Thomas Mott Osborne

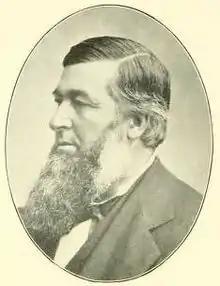
David M. Osborne (1822–1886), Thomas's father

He was born on September 23, 1859, in Auburn, New York, to David Munson Osborne (1822–1886) and Eliza Lidy Wright (1822–1886). Auburn was a center of progressive political activity, particularly anti-slavery activism before and during the American Civil War. His family included a number of eminent reformers, particularly his grandmother, Martha Coffin Wright and her sister, Lucretia Coffin Mott and his uncle William Lloyd Garrison, who were organizers of the 1848 Seneca Falls Convention on women's rights, with Elizabeth Cady Stanton, in Seneca Falls, New York.